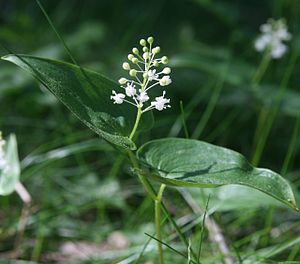
Majblomst (art)
Majblomst, også kaldet lidenkonval, er en 10-15 cm høj, spinkel urt, som kun bærer en enkelt stængel og en lille klase af hvide blomster. Den anses for at være karakterart for plantesamfund på sur morrbund.